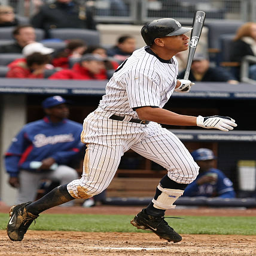
# hits a home run against sports team during their game in the borough .